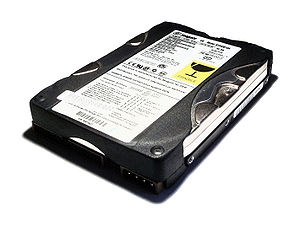
Digital hukommelse
40 GB harddiskdrev (HDD).
"Digital hukommelse er hukommelse, som anvendes til at gemme bitinformation. En hukommelsesbits formål er at gemme en værdi, der har netop én af to mulige tilstande. De to tilstande vælges i mange tilfælde at blive fortolket som ""0"" og ""1,"" ""lav"" og ""høj"" eller ""tændt/on"" og ""slukket/off"".